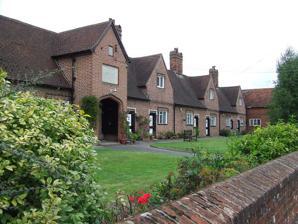
Building: Sir Robert Hitcham's Almshouses
Country: United Kingdom
Year built: 1654
Sir Robert Hitchams Almshouses Sir Robert Hitcham's Almshouses are grade II* listed almshouses in New Road, Framlingham , Suffolk, England. They were built in 1654 under the will of Sir Robert Hitcham using materials from the demolished buildings of Framlingham Castle . References